Ishida Mitsunari

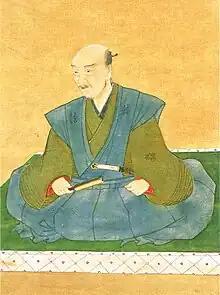
Ishida Mitsunari, depicted in a portrait.

was a Japanese samurai and military commander of the late Sengoku period of Japan. He is probably best remembered as the commander of the Western army in the Battle of Sekigahara following the Azuchi–Momoyama period of the 16th century. He is also known by his court title, Jibu-no-shō .